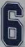
Number: 6